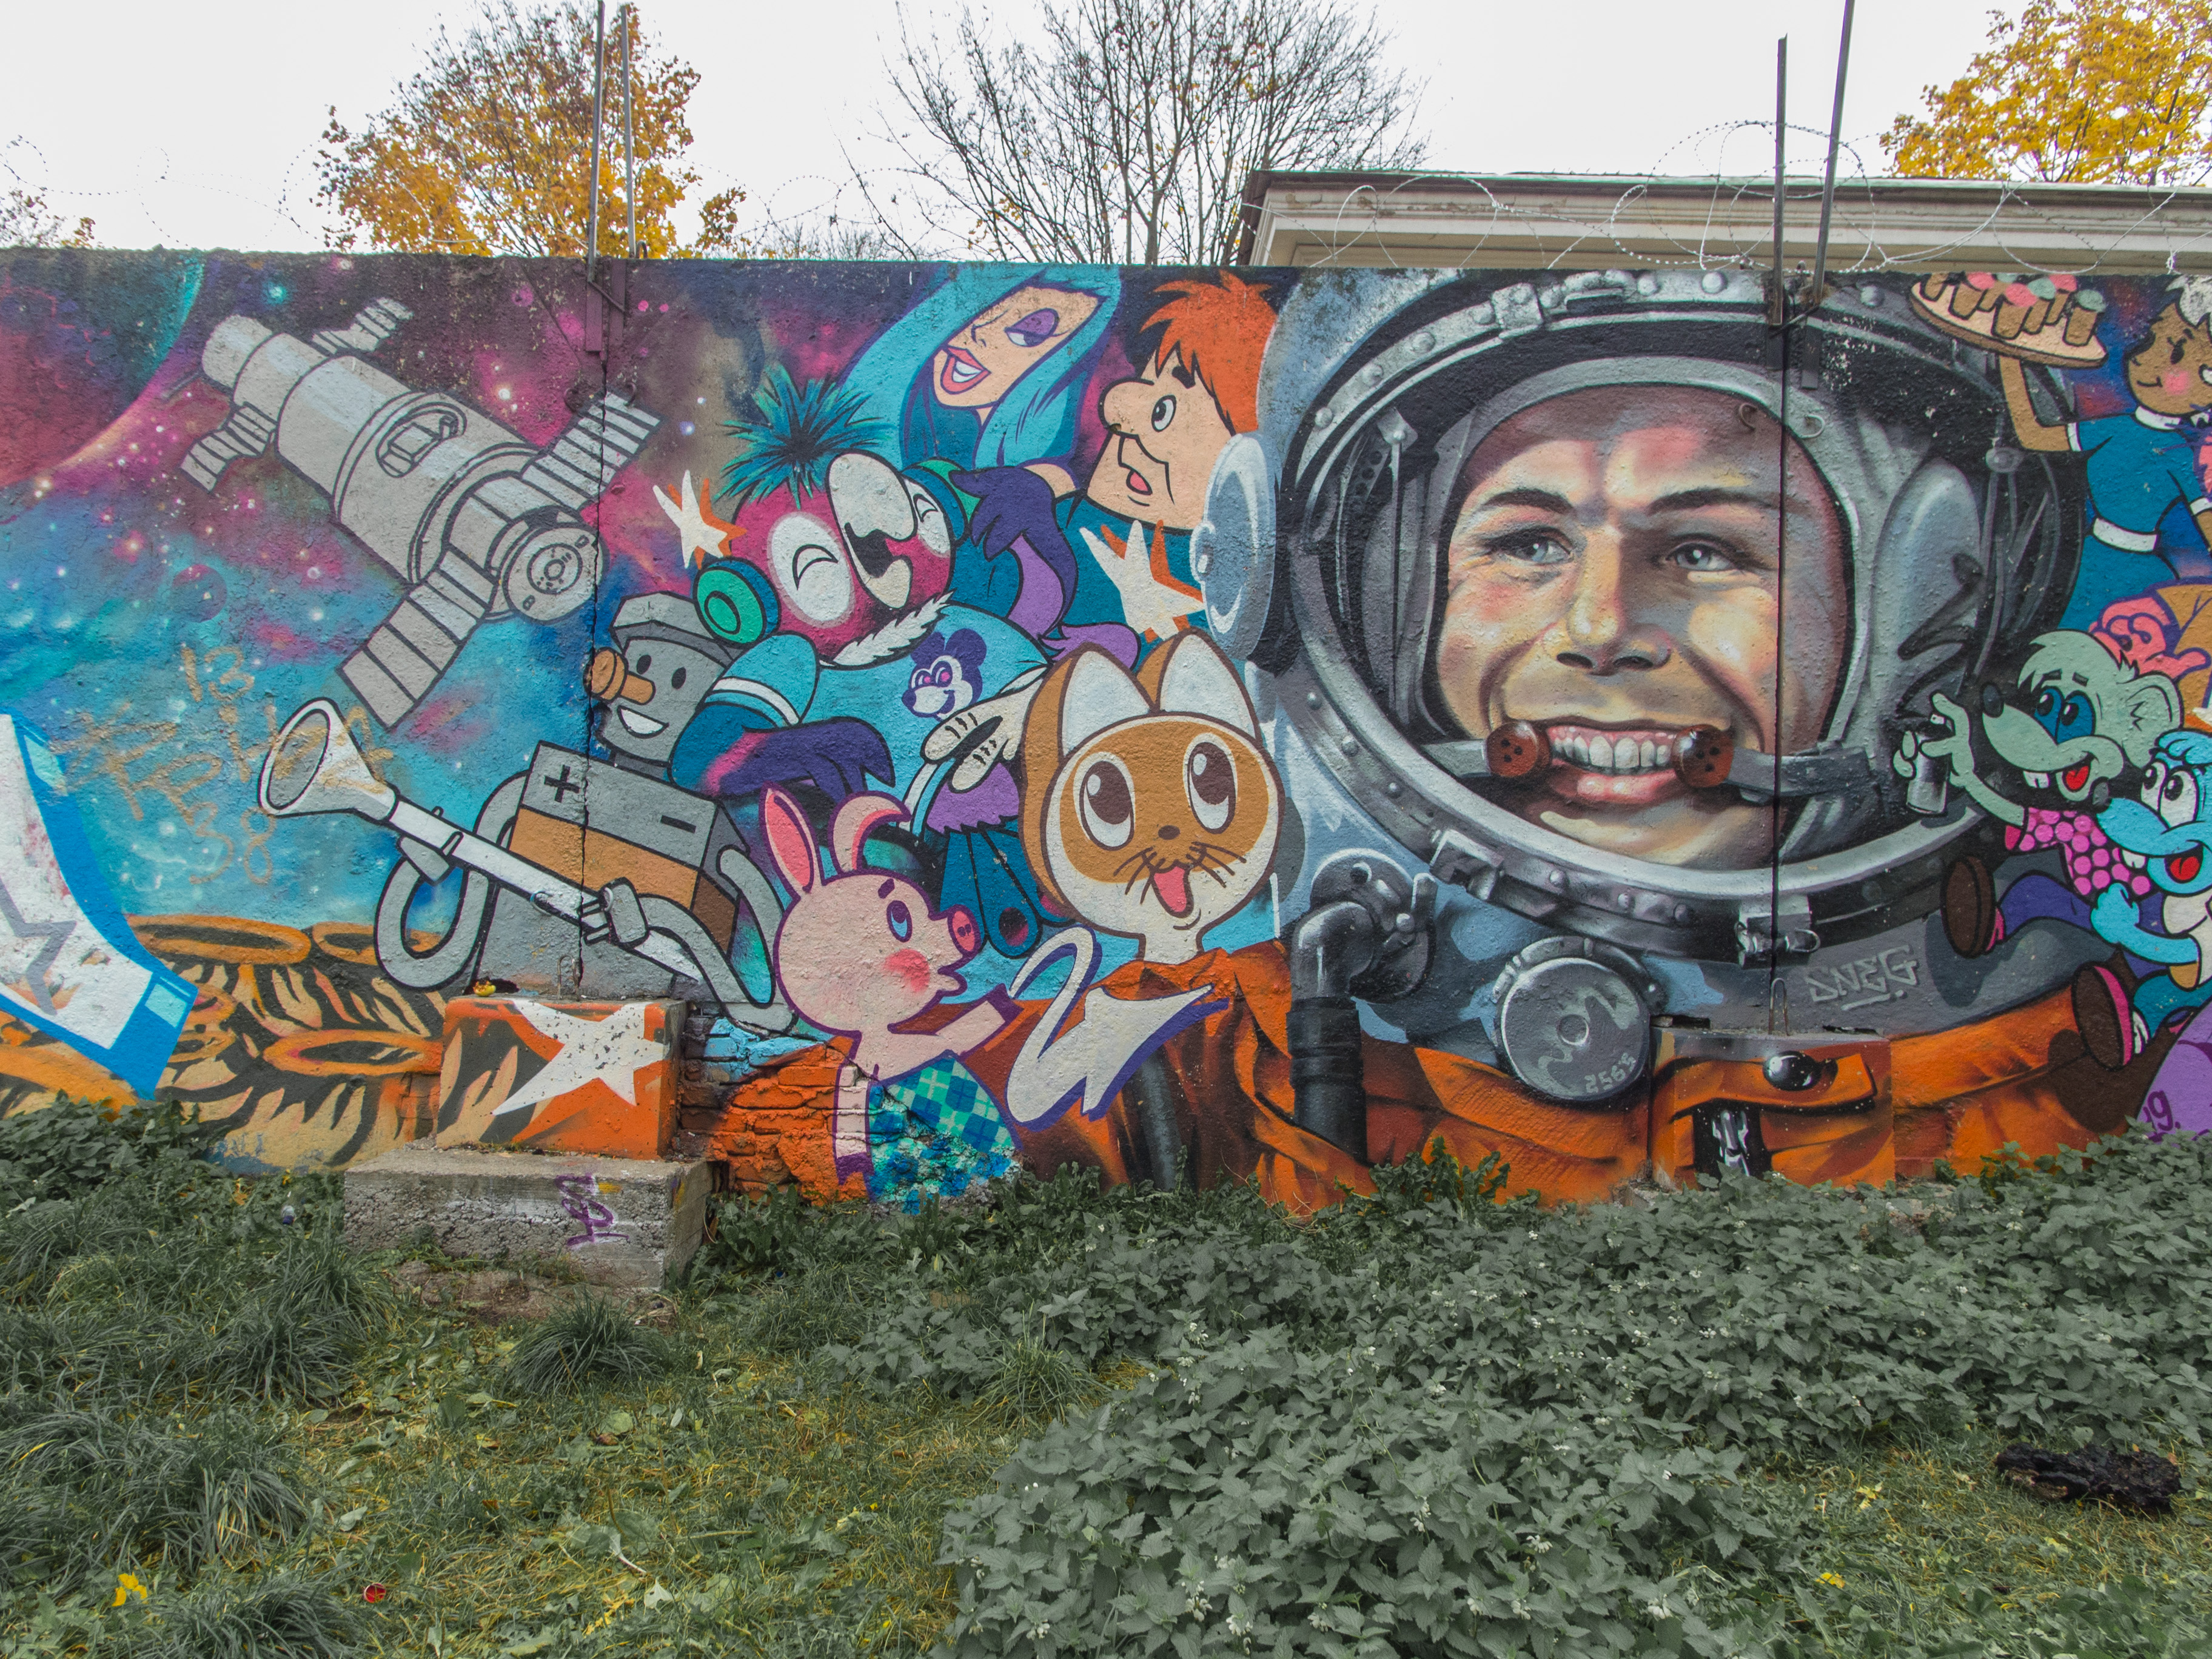
image, graffiti, street art, wall, art, mural, painting, visual arts, tree, artwork, illustration, paint, street